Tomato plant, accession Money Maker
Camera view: vertical (180 deg); turntable rotation: 270 degrees
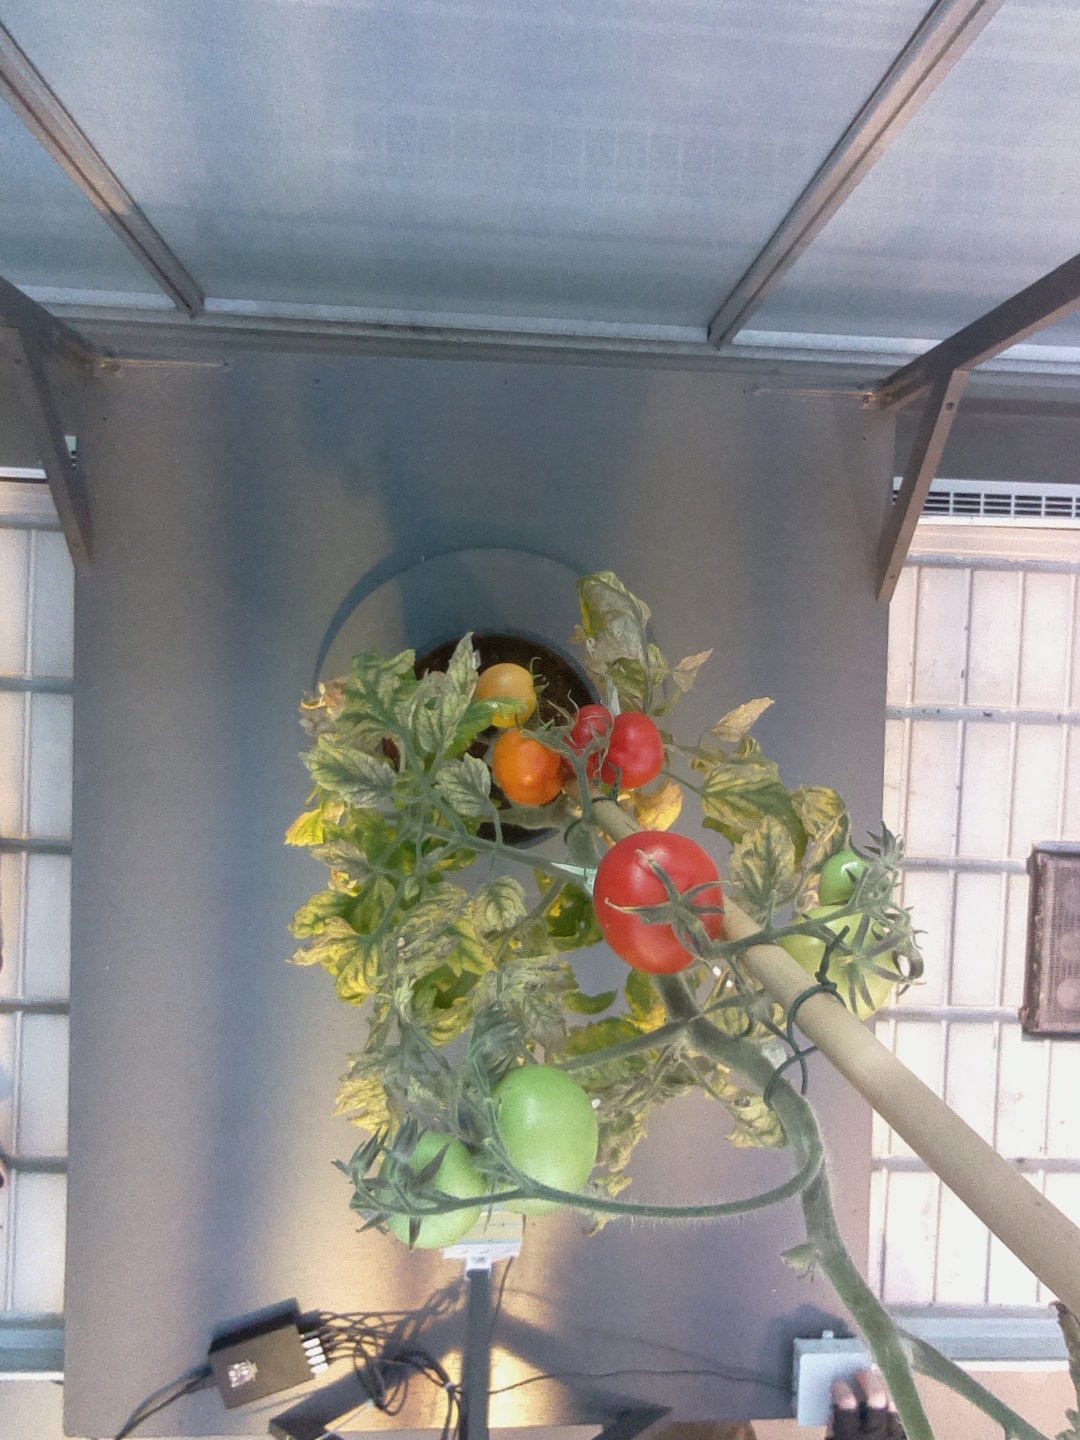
BBCH growth stage 85: 50%-60% of fruits show typical fully ripe color